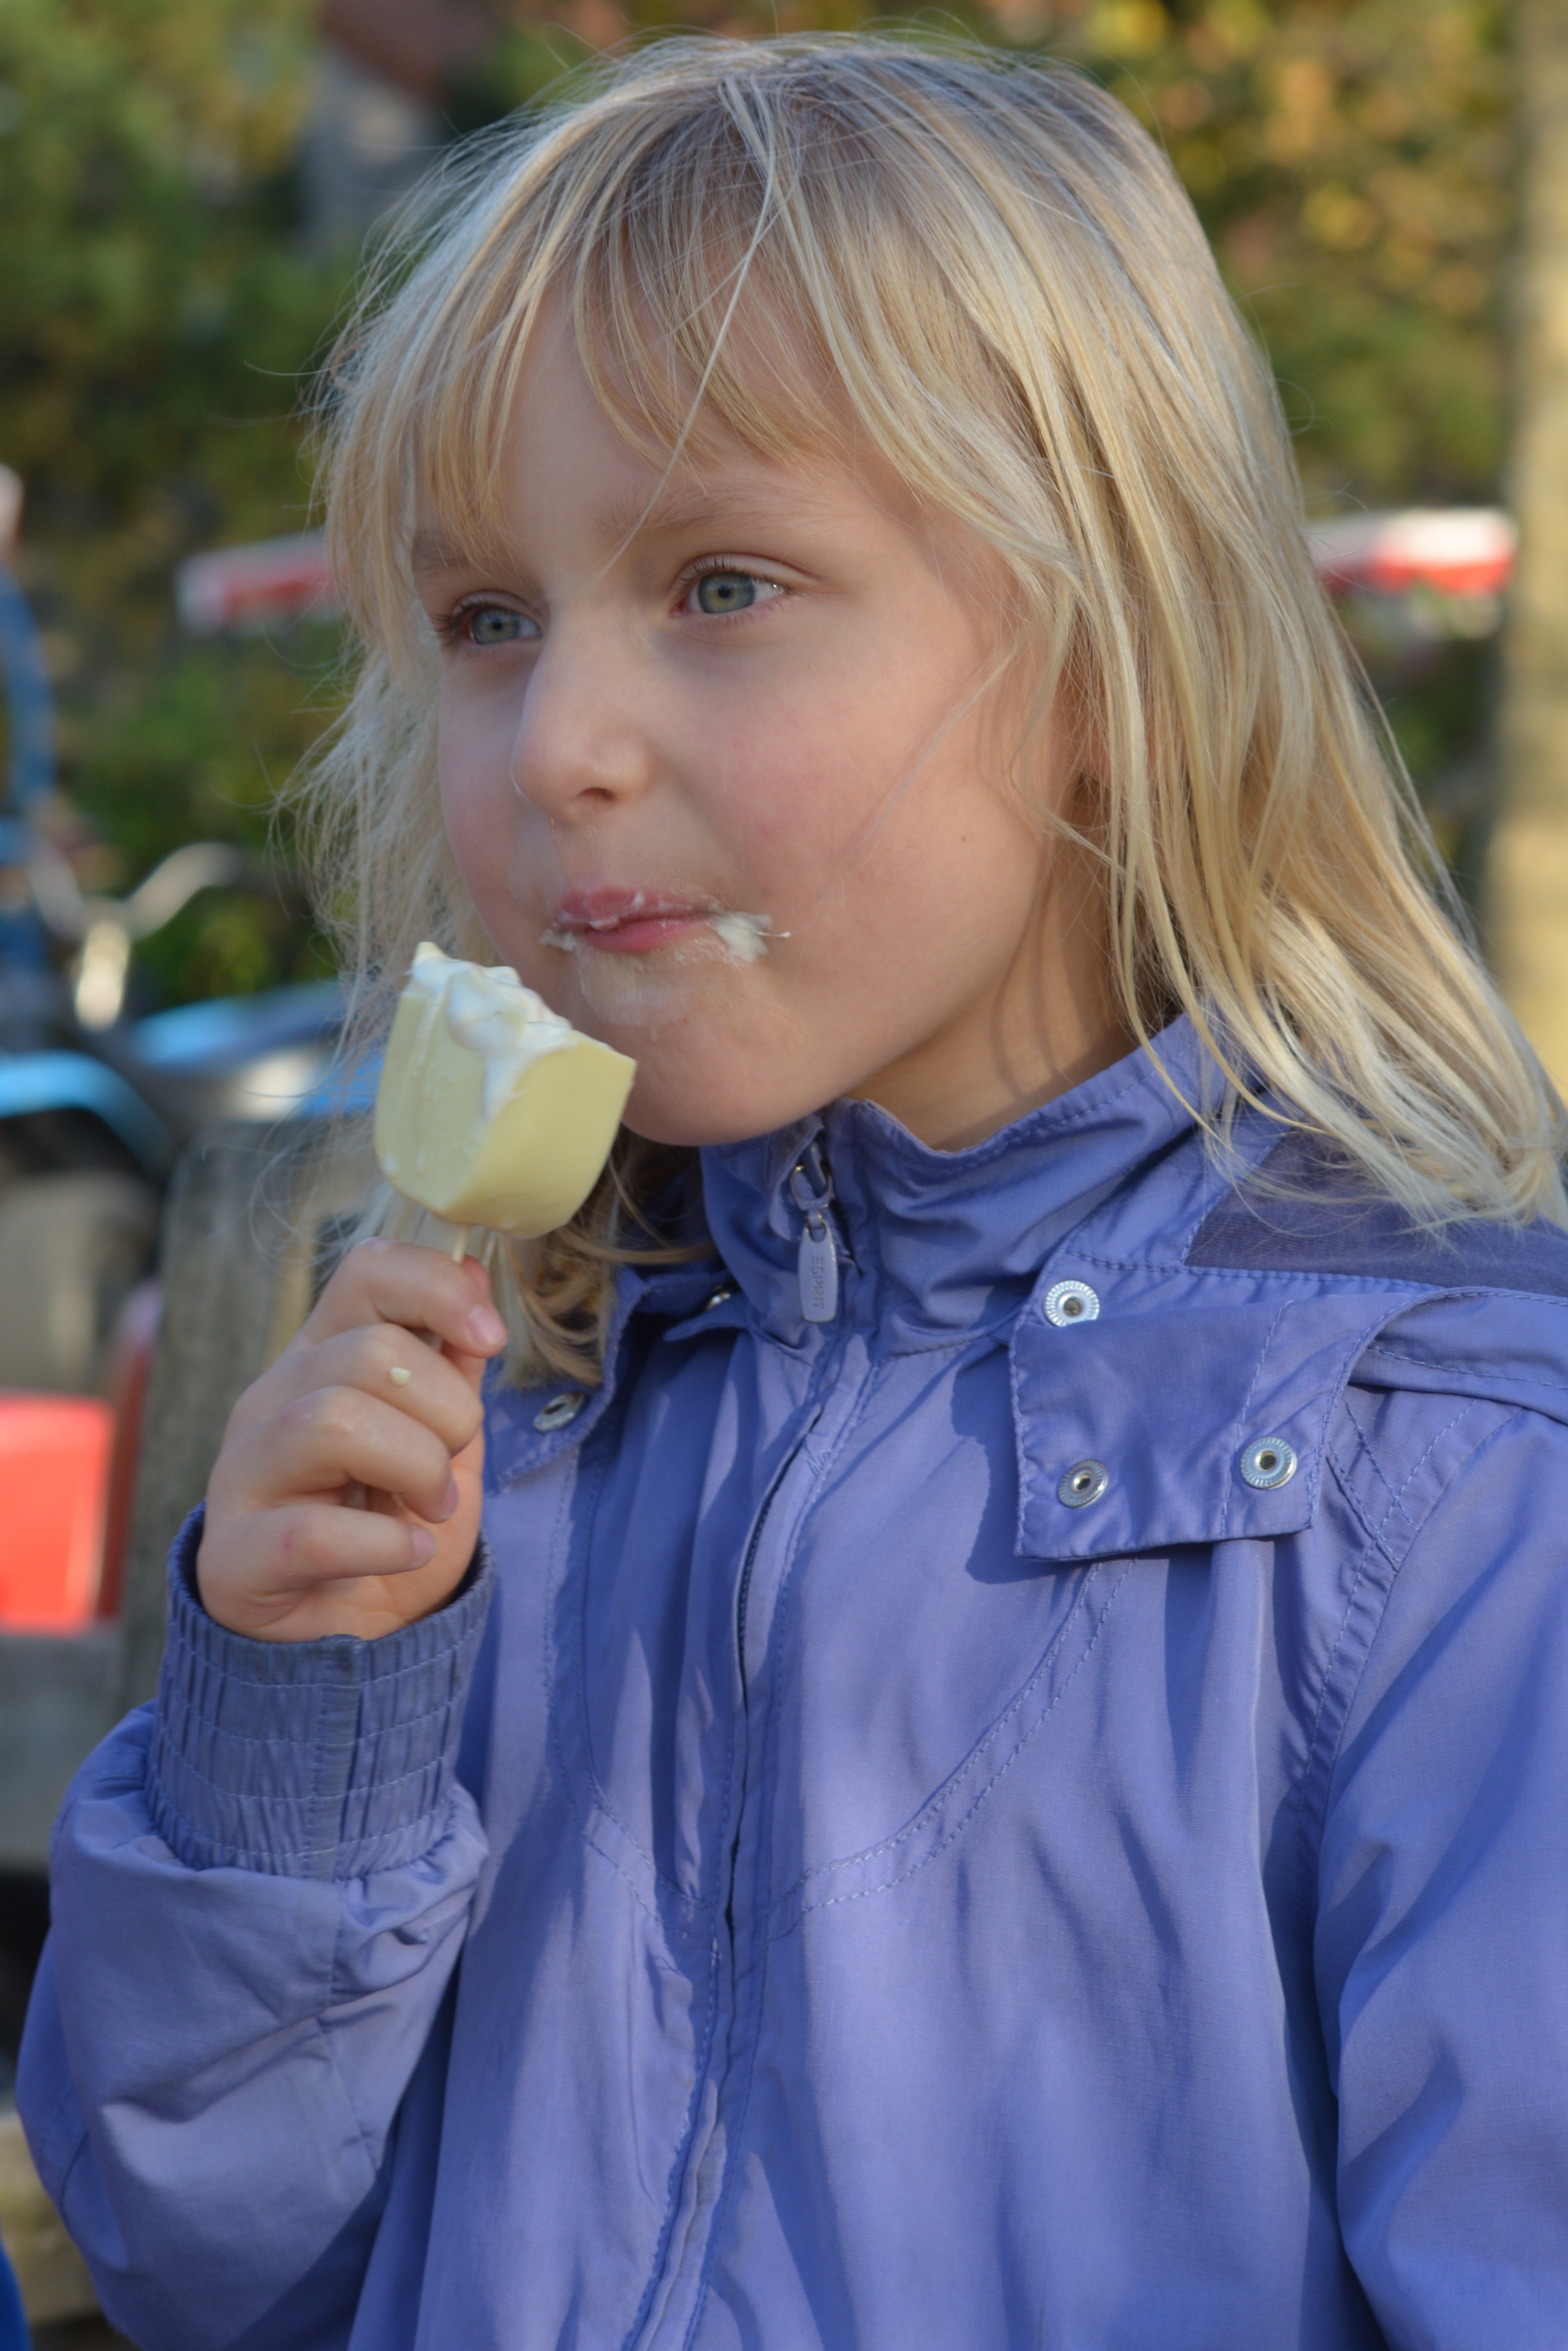
person, people, girl, hair, portrait, spring, child, blue, clothing, ice cream, facial expression, hairstyle, smile, face, toddler, eye, blond, costume